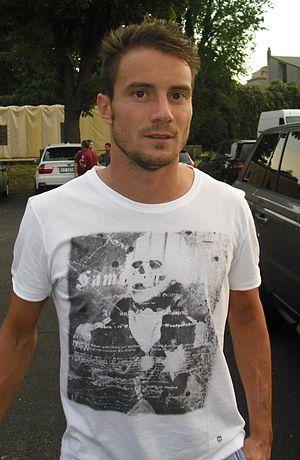
Matteo Brighi est un footballeur international italien né le 14 février 1981 à Rimini, en Émilie-Romagne. Depuis janvier 2018, il évolue au poste de milieu de terrain défensif à l'Empoli FC.